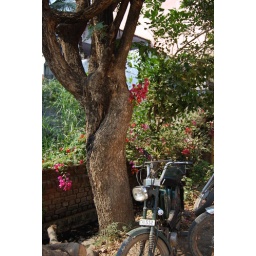
on the road to my house in Tiru